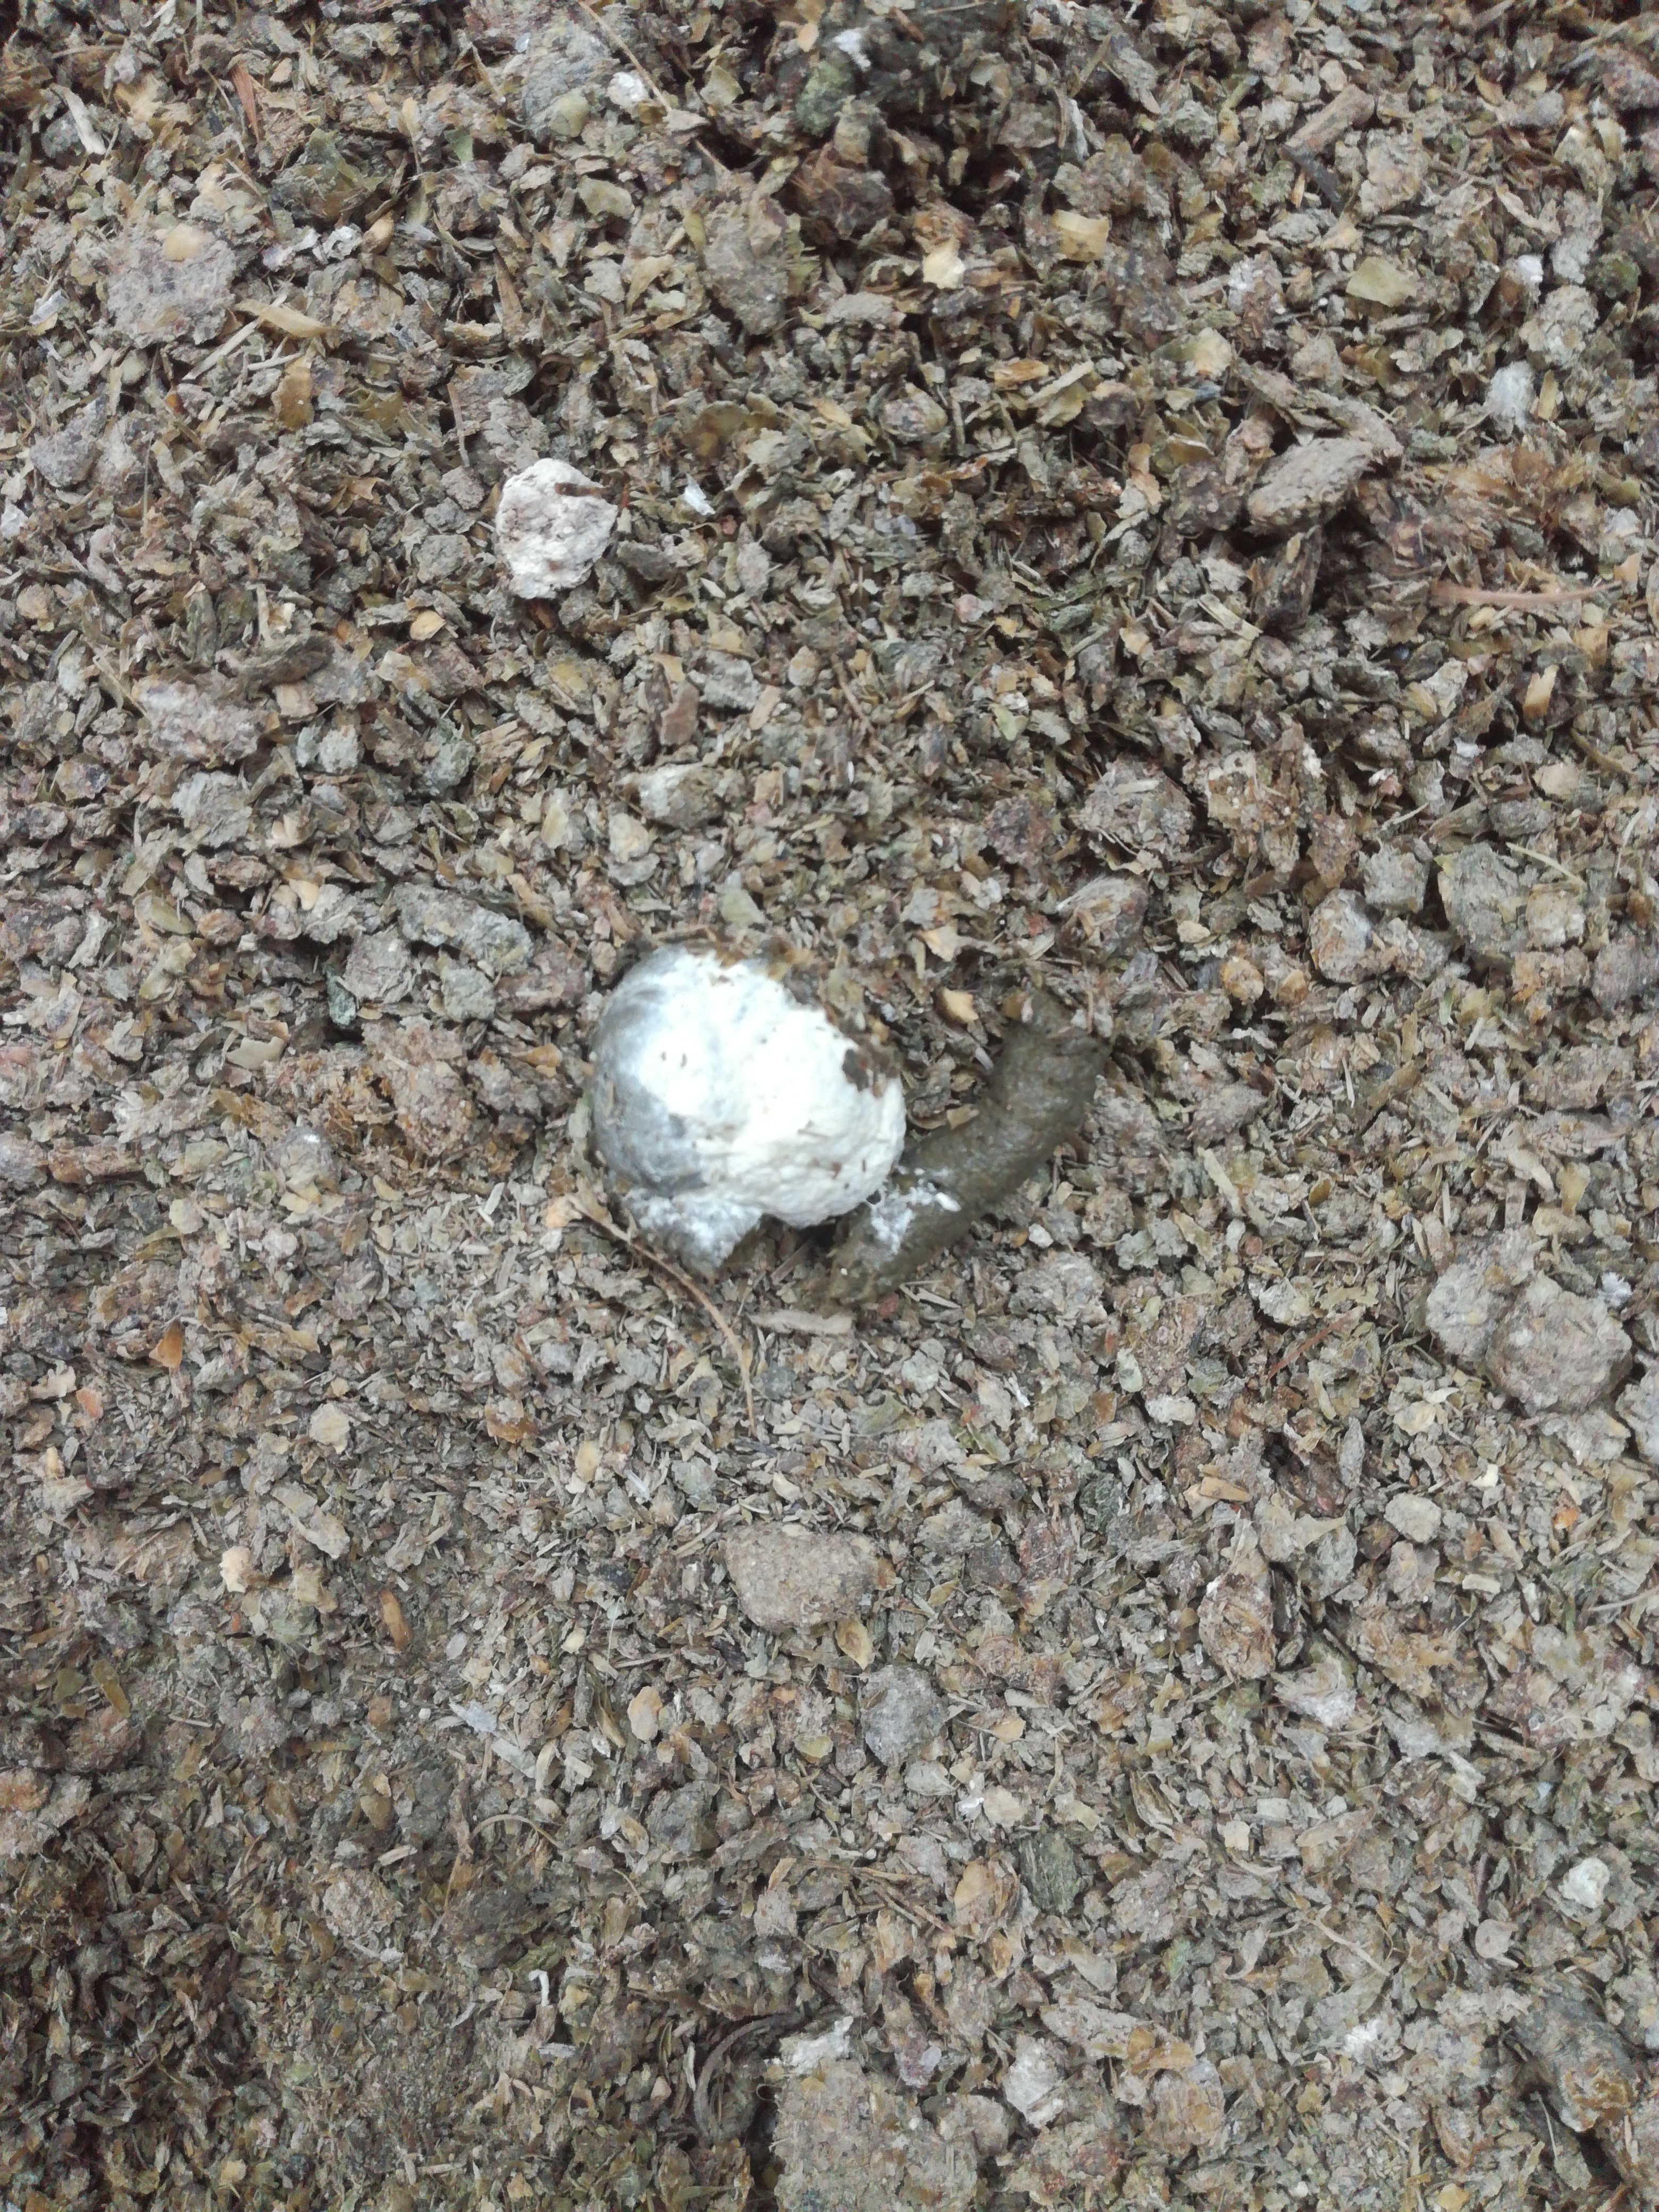
PCR-confirmed diagnosis: Coccidiosis